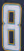
Number: 8